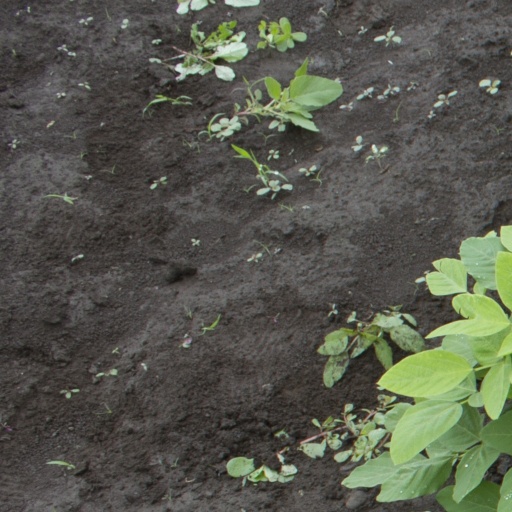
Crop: soybean